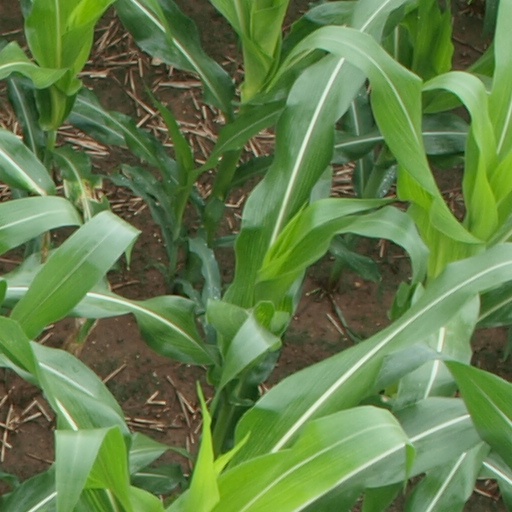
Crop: maize; corn